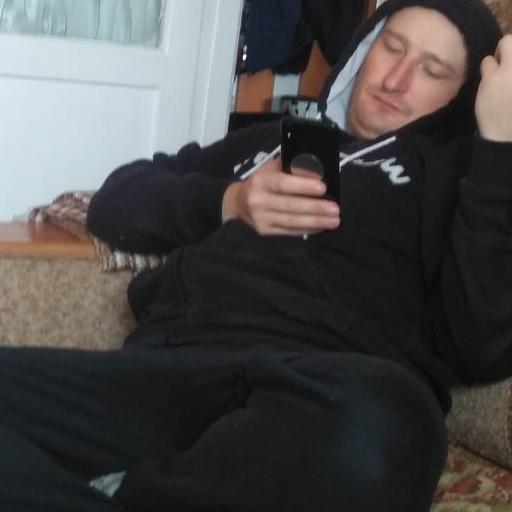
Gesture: no_gesture